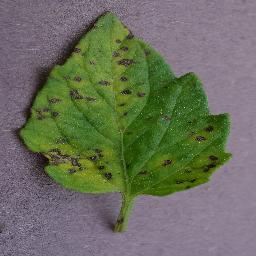
Label: Tomato___Septoria_leaf_spot